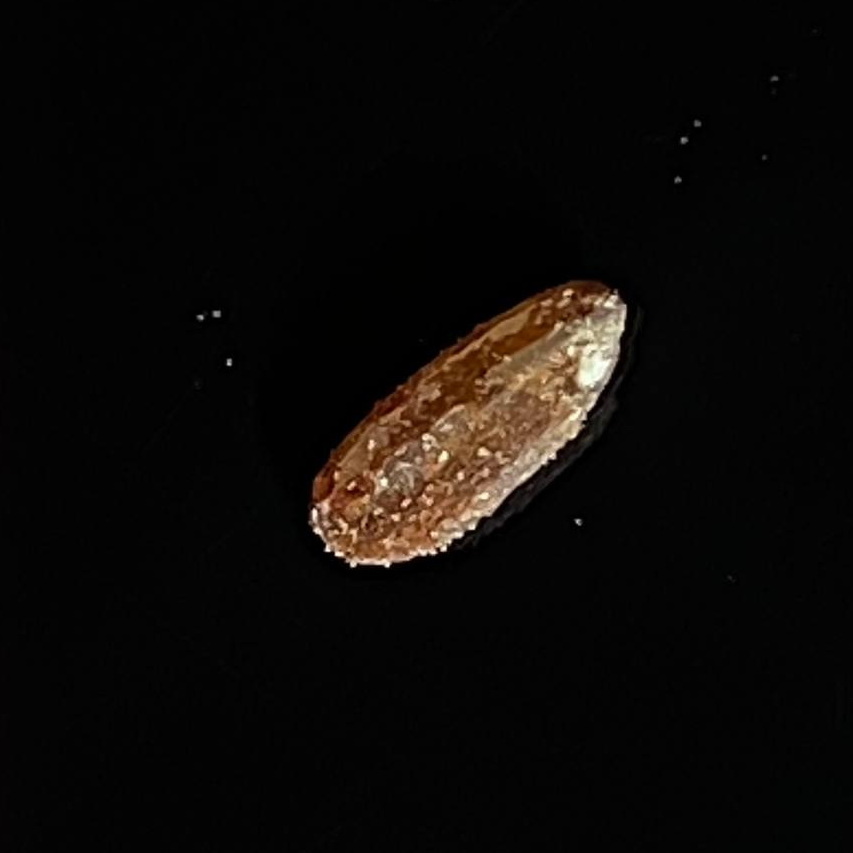
Rice variety: Lal_Aush